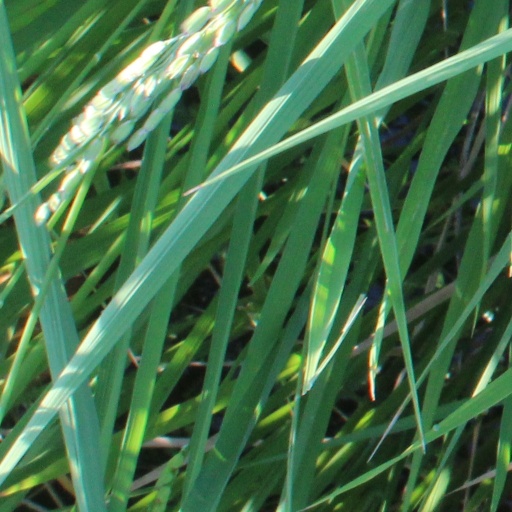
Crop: rice